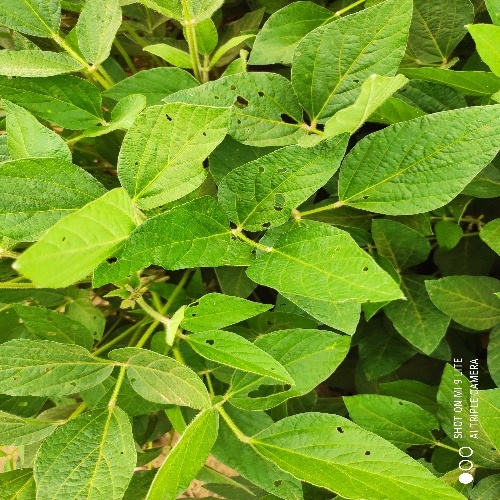
Label: Caterpillar